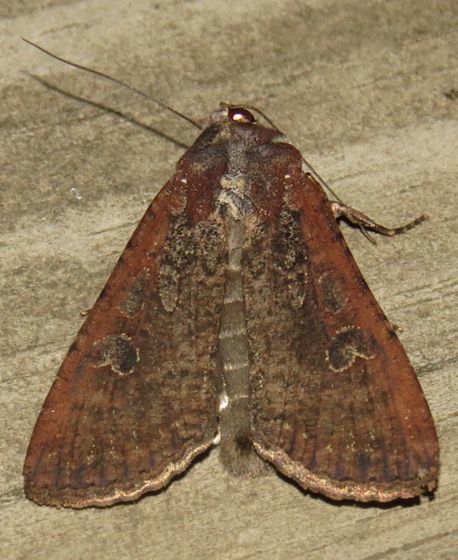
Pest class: cutworms